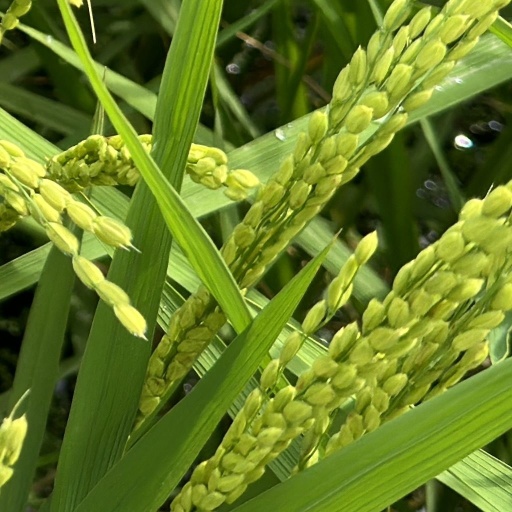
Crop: rice